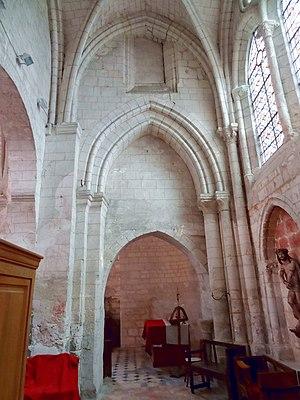
Intérieur de l'église - voir titre.
L'église Notre-Dame-de-l'Assomption est une église catholique paroissiale située à Marissel, dans la commune de Beauvais, dans l'Oise, en Hauts-de-France, en France. La façade et les élévations latérales de la nef et des bas-côtés suggèrent un vaste édifice de style gothique flamboyant, mais si la hauteur et la largeur de la nef sont effectivement généreuses, elle est très courte, et bute à l'est contre un clocher roman non visible depuis l'ouest, qui est entouré de plusieurs travées construites entre le milieu du XIIᵉ et le milieu du XIIIᵉ siècle. L'absidiole en cul-de-four au chevet du collatéral nord n'est autre que l'abside de la précédente église roman. La chapelle de deux travées qui occupe l'emplacement du croisillon nord date des débuts de l'architecture gothique, tandis que le croisillon sud et le petit chœur au chevet plat sont issus de deux campagnes différentes à la première moitié du XIIIᵉ siècle, qui ont apparemment traîné en longueur à en juger d'après l'écart stylistique entre le gros-œuvre et les voûtes avec leurs supports.